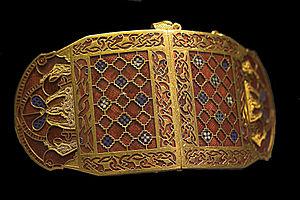
Sutton Hoo, près de Woodbridge, est un site archéologique anglo-saxon où ont été mis au jour en 1939 un cimetière et un bateau funéraire datant du début du VIIᵉ siècle.
Vers 600 :
L'art des migrations correspond aux œuvres d'art liées aux migrations des peuples germaniques pendant les grandes invasions de 300 à 900. Cela inclut l'art de migration des tribus germaniques du continent, comme aussi l'art hiberno-saxon résultant de la fusion des arts anglo-saxon et celtique en Angleterre. Cet art explore différentes formes comme le style polychrome et le style animal.